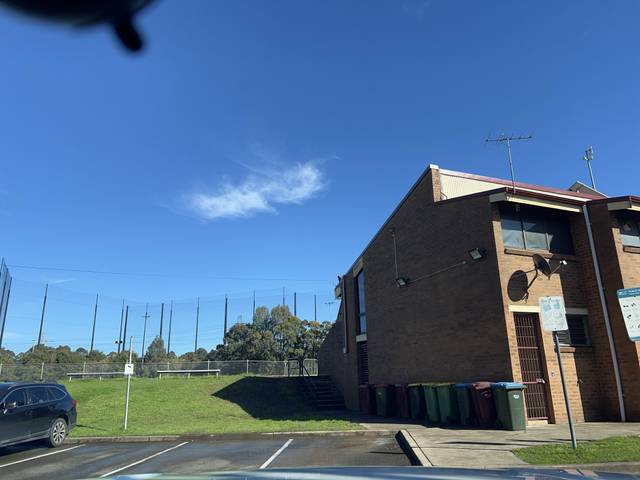
Region: Australia
Coordinates: -33.87, 151.068